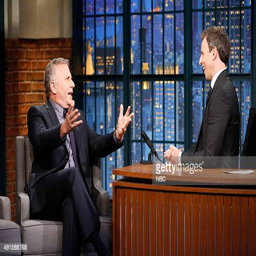
comedian during an interview with comedian